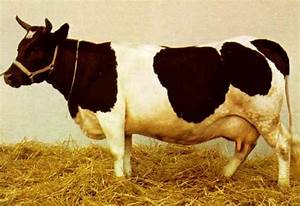
Label: cow